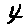
Label: 4